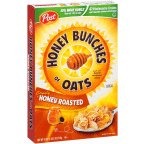
Item Name: Honey Cereal Roasted 18 OZ (Pack of 24)
Value: 432.0
Unit: Fl Oz

Price: 5.89